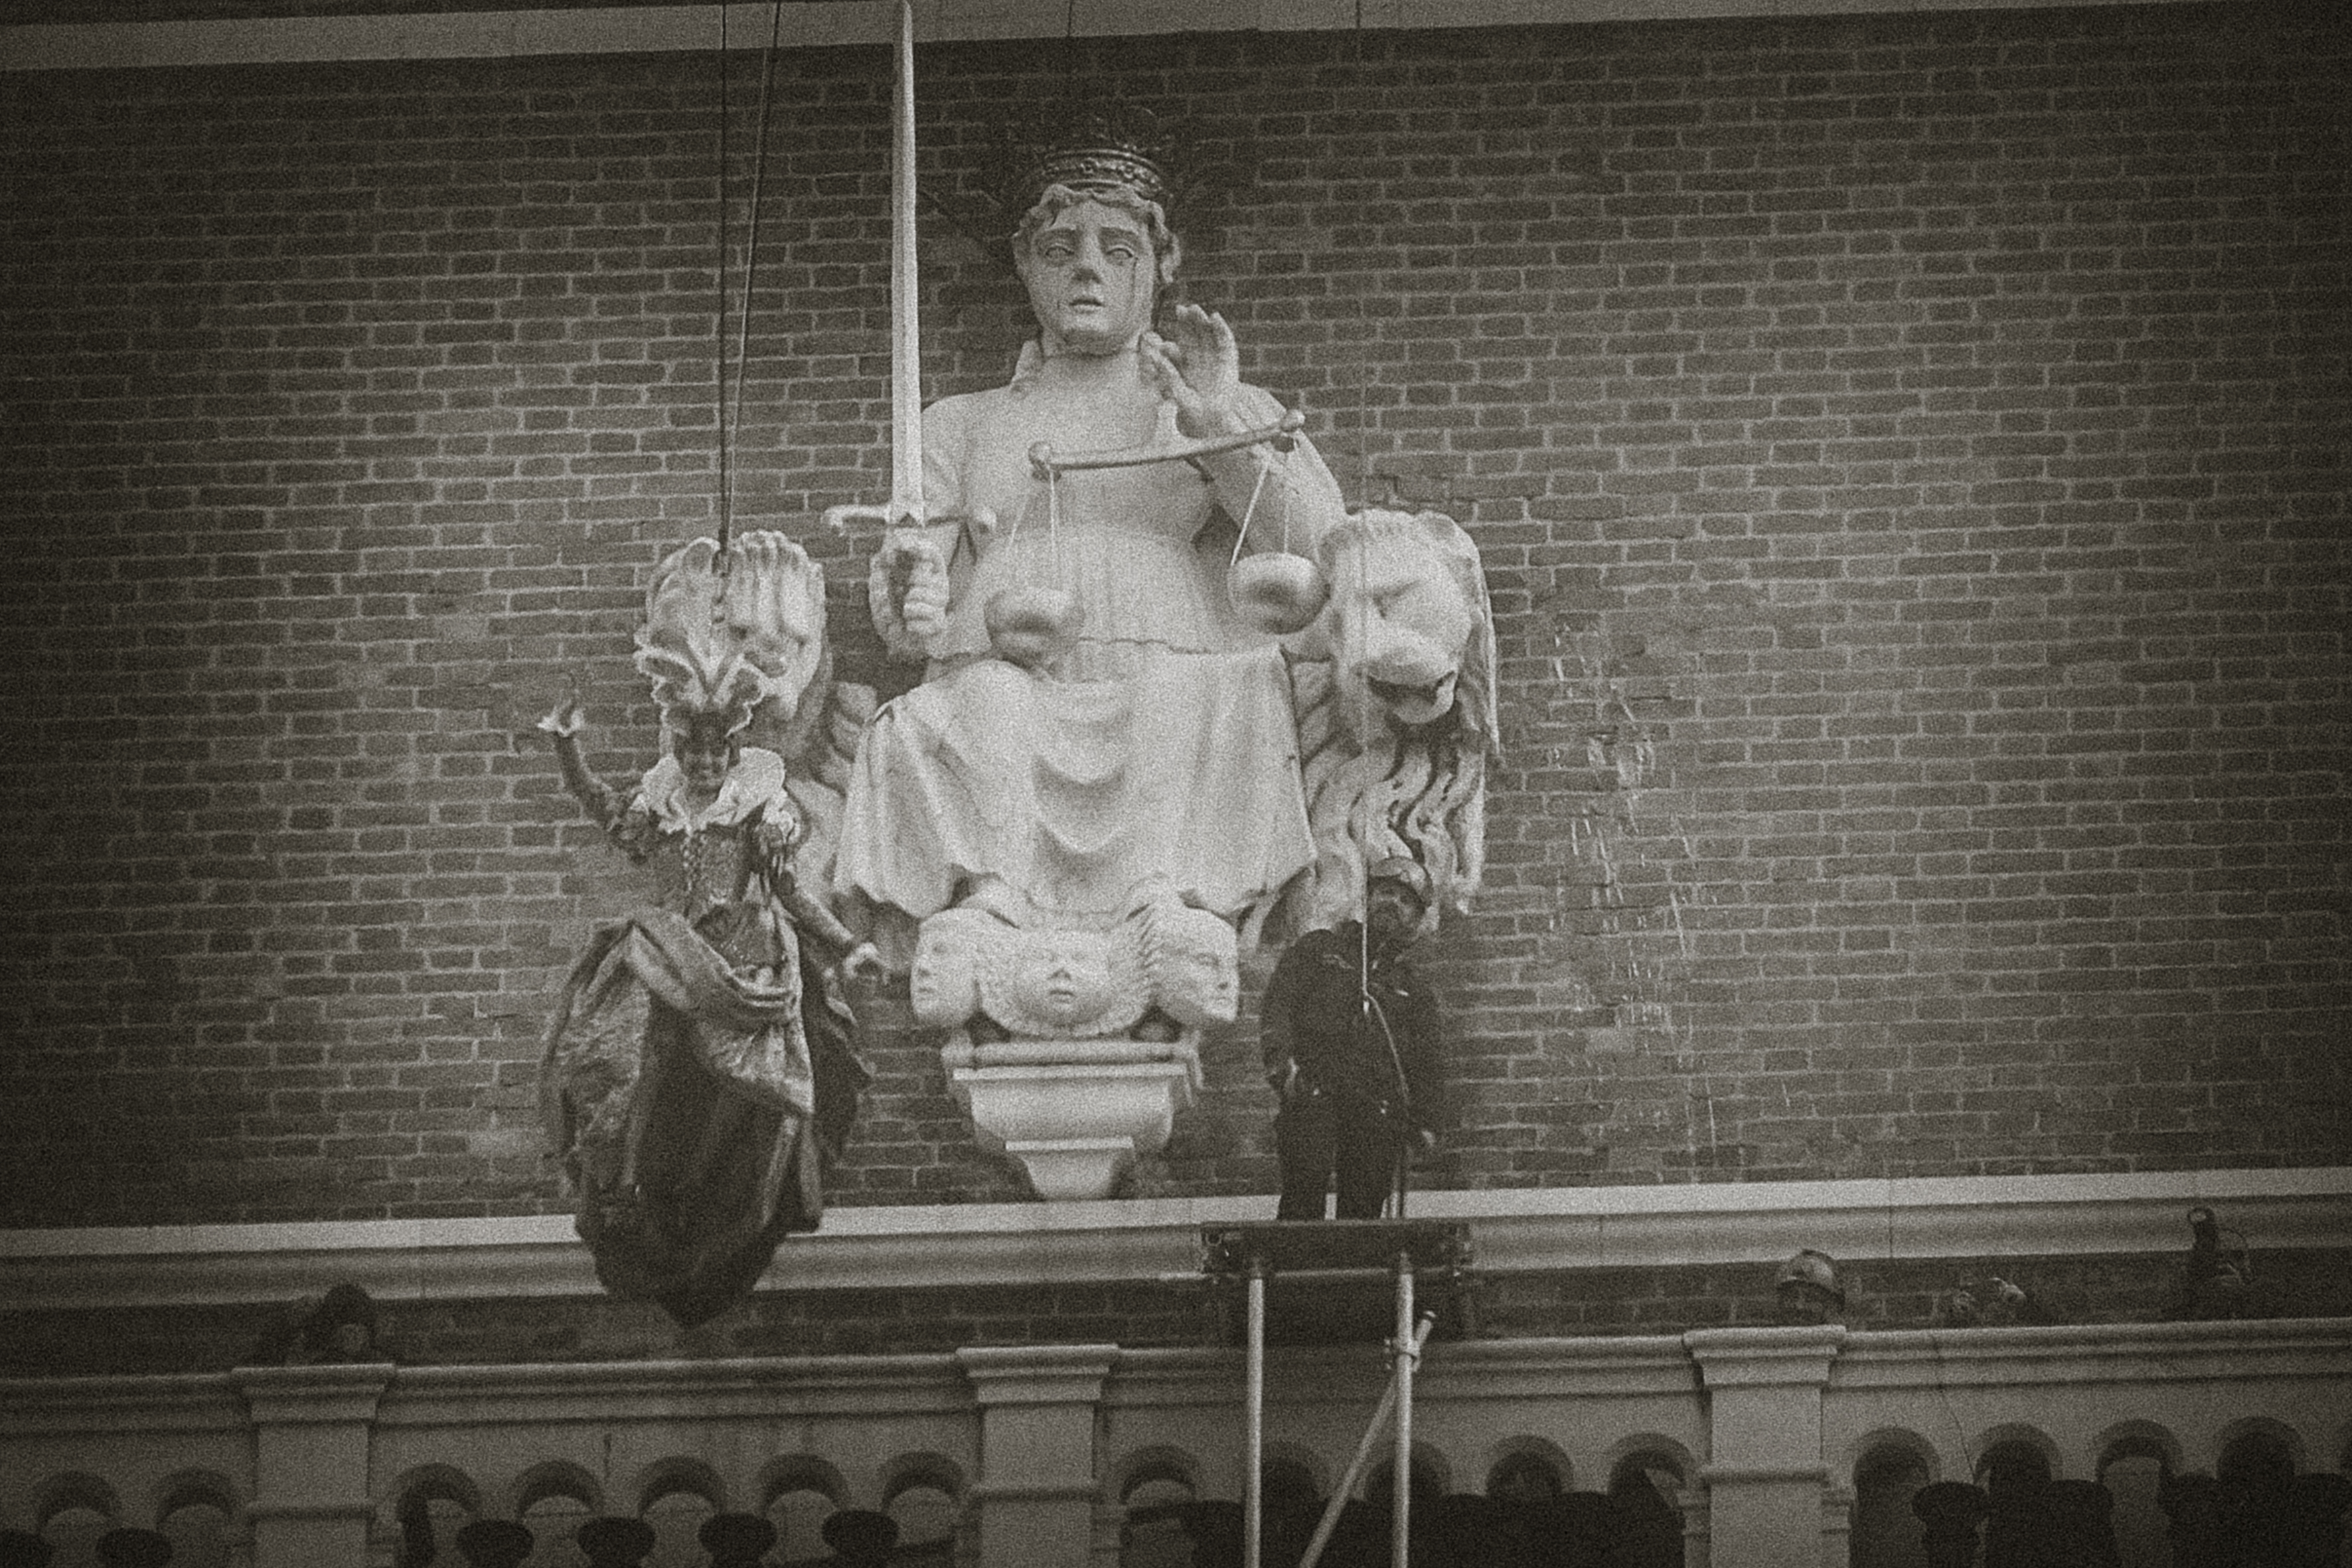
black and white, white, street, urban, monument, travel, fujifilm, statue, italy, monochrome, bw, 2016, blackandwhite, sculpture, blackwhite, art, cool image, ngc, photograph, venezia, veneto, history, image, it, fuji, shape, fujixt1, fujix, noireblanc, carnevale, italyvenezia, carnevale2016, monochrome photography, ancient history